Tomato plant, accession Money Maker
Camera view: horizontal (90 deg, fisheye); turntable rotation: 90 degrees
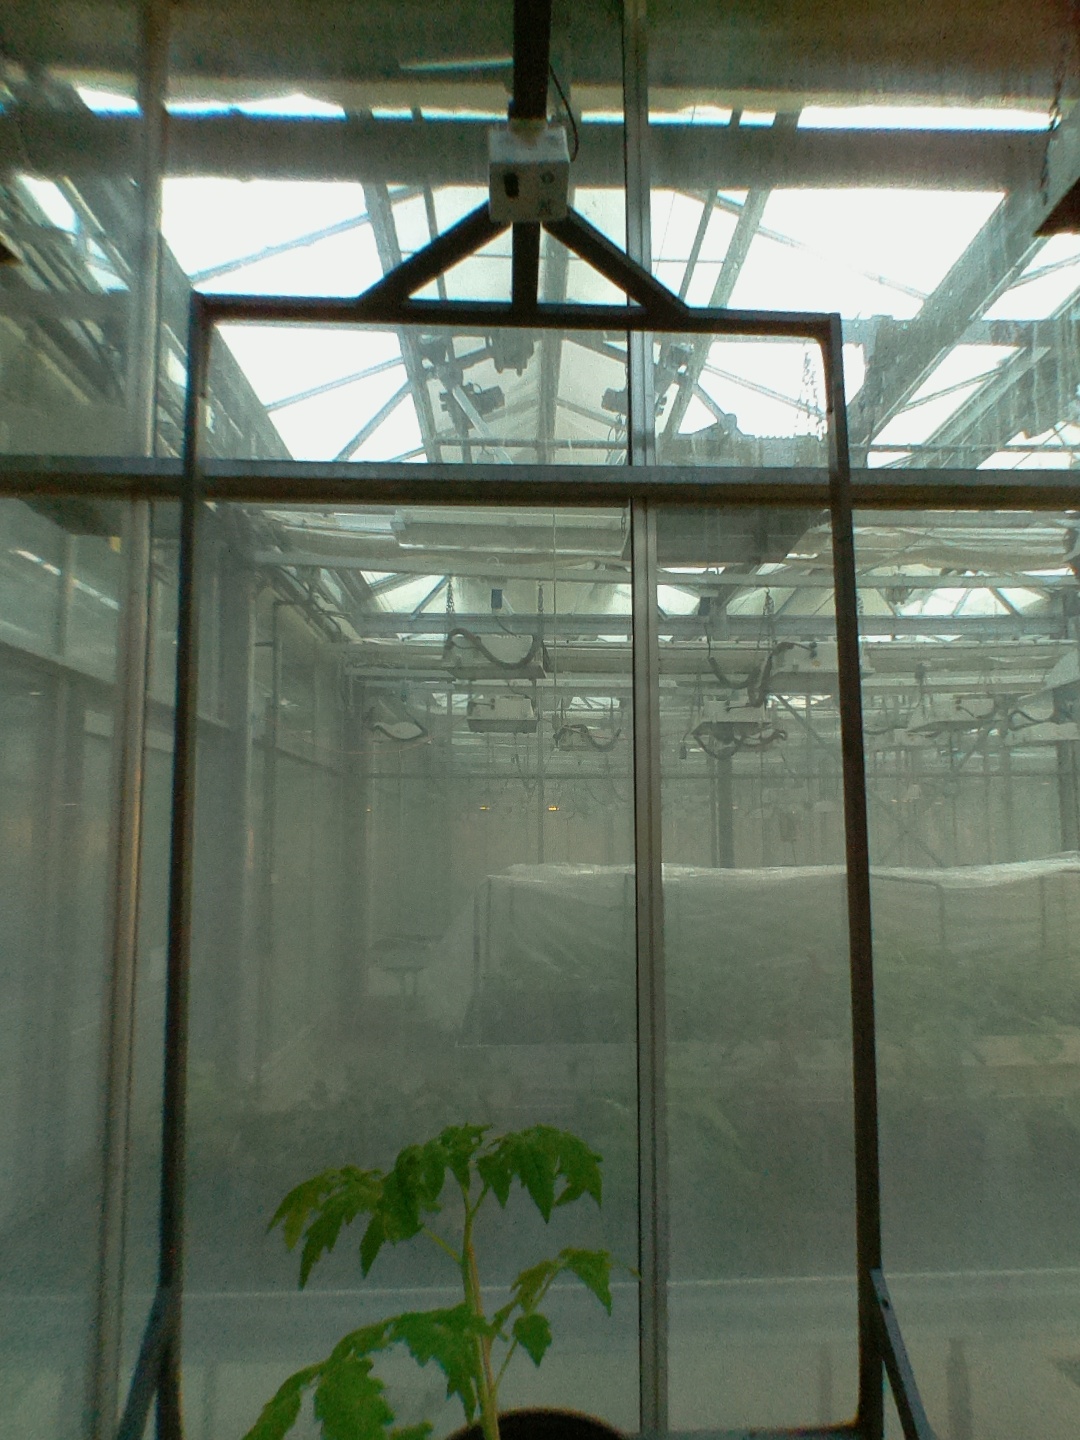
BBCH growth stage 13: 6 of true leaves visible